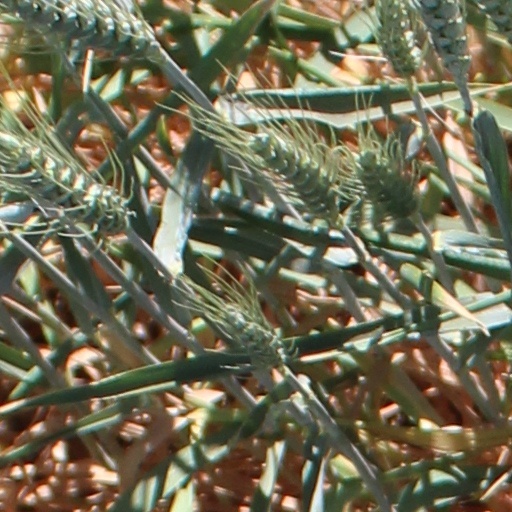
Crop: wheat